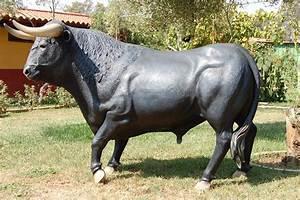
cow